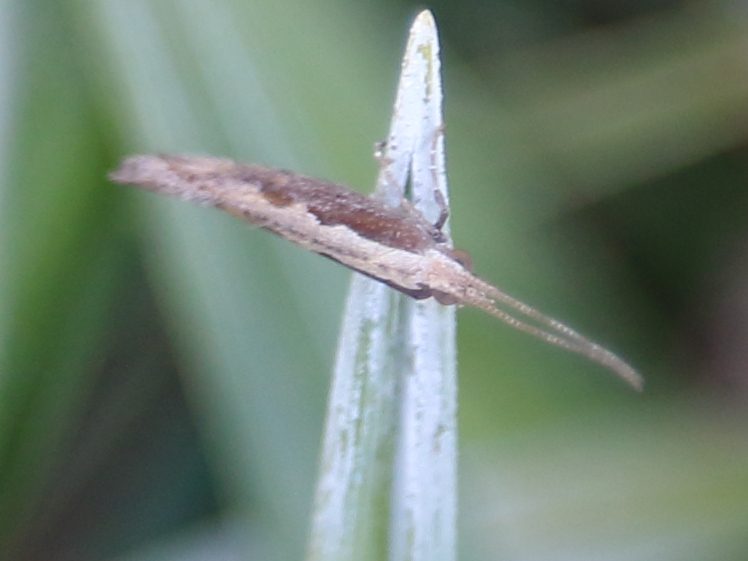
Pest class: diamondback_moth